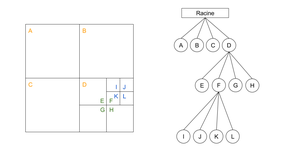
Structure interne d'un Quad-Tree
Une structure de données multidimensionnelles est une structure logique permettant de stocker des couples de données de façon que les traitements qui leur sont appliqués soient simplifiés.